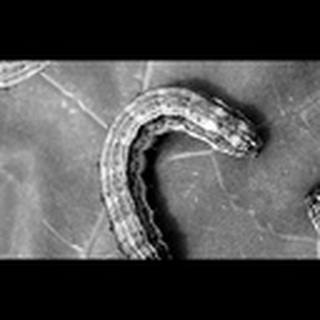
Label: cotton_army_worm